Dutch States Army

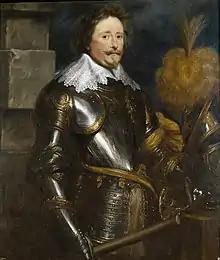
Frederick Henry

Things became awkward during the periods when a number of provinces refused to appoint a stadtholder (Friesland always had a stadtholder during these periods). During the First Stadtholderless Period the function of captain-general of the union was simply left vacant until the end, in 1672, when William III was appointed, at a moment when he was not yet a stadtholder. In this period the supreme command of the army was first entrusted to the Field-Marshal who was in office at the death of William II in 1650, Johan Wolfert van Brederode. But after his death in 1655 even this function was left vacant, because it was politically awkward for the States of Holland to appoint either of the candidates for the function, the Frisian stadtholder William Frederick, or John Maurice, Prince of Nassau-Siegen. Henceforth the States Army usually had two Field-Marshals, and after 1689 for a short time even three (when Henry Casimir II, Prince of Nassau-Dietz was appointed to the function; he resigned, however, when he did not receive the appointment of first Field-Marshal after the death of Waldeck in 1692).